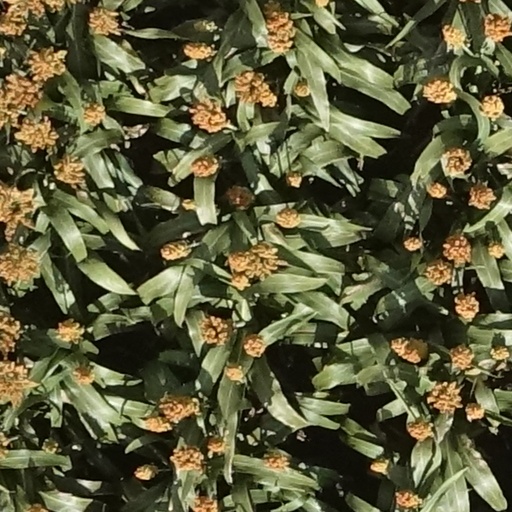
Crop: sorghum